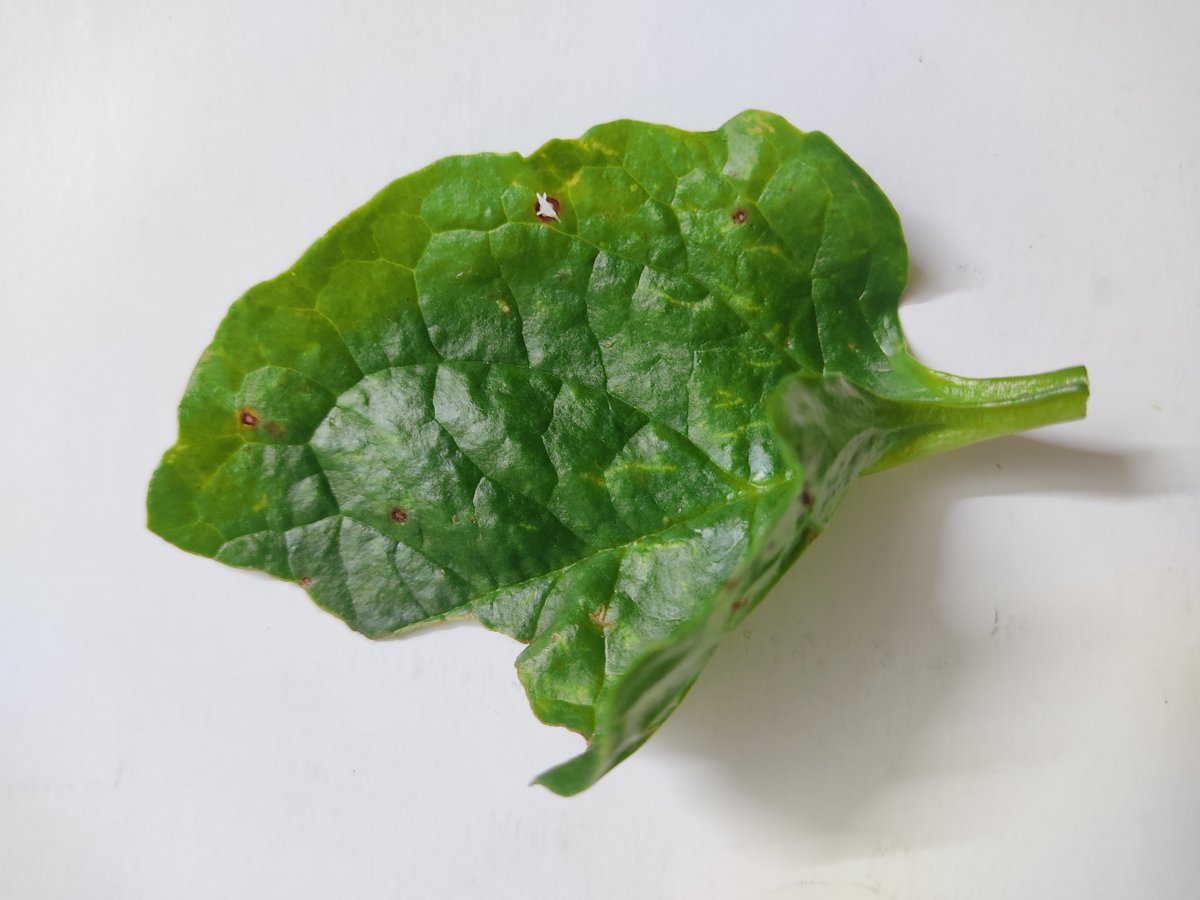
Label: Pest-Damage